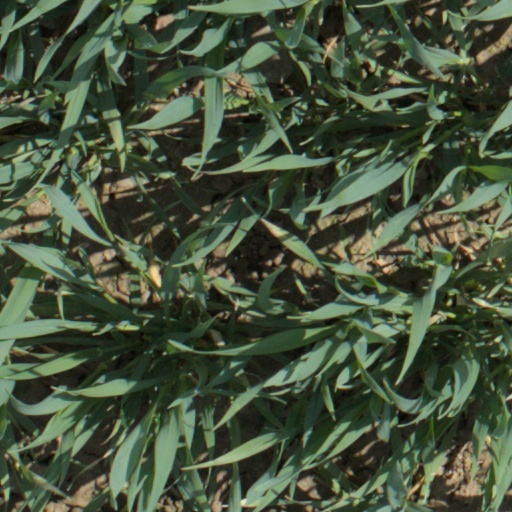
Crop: wheat